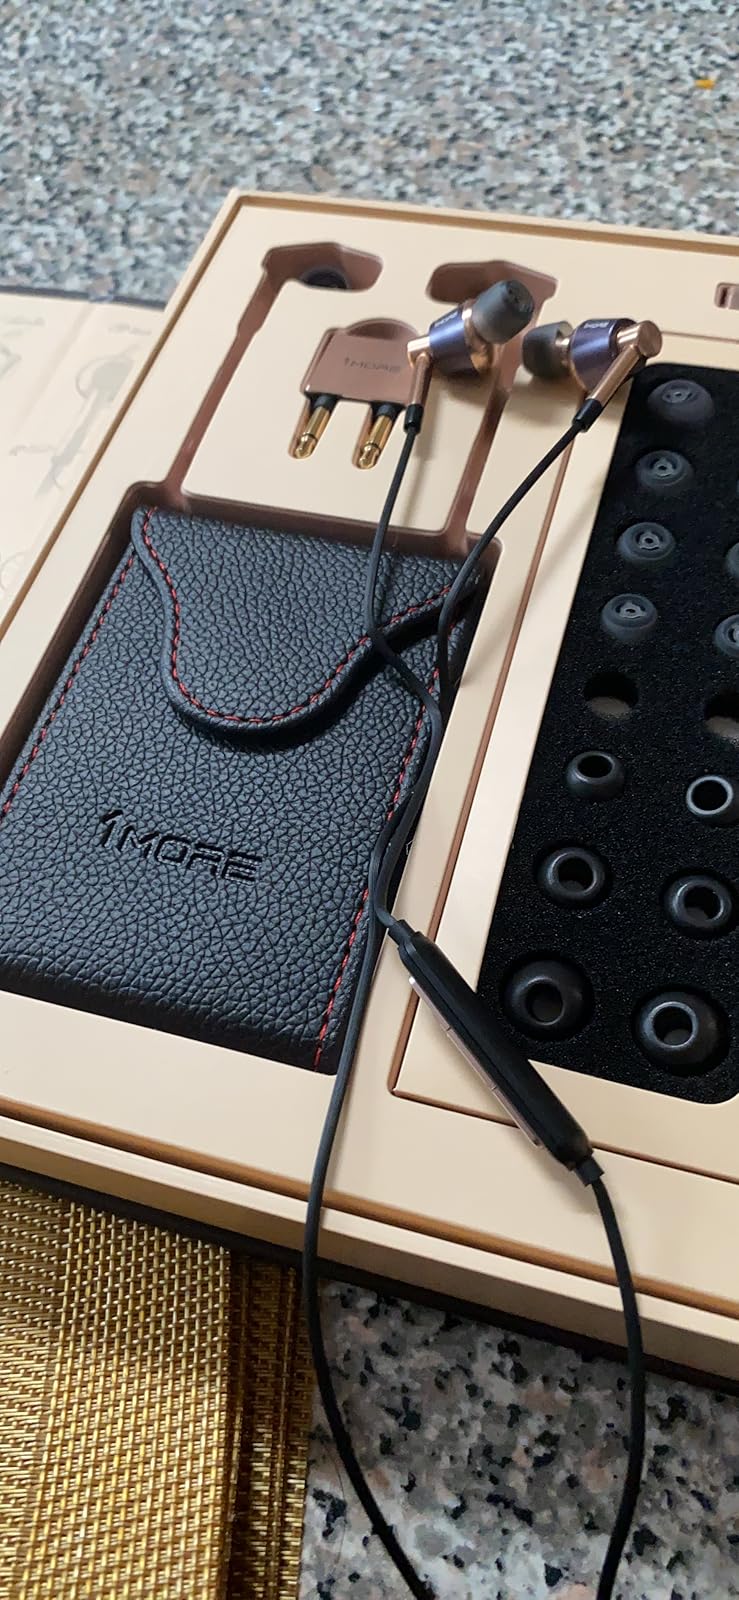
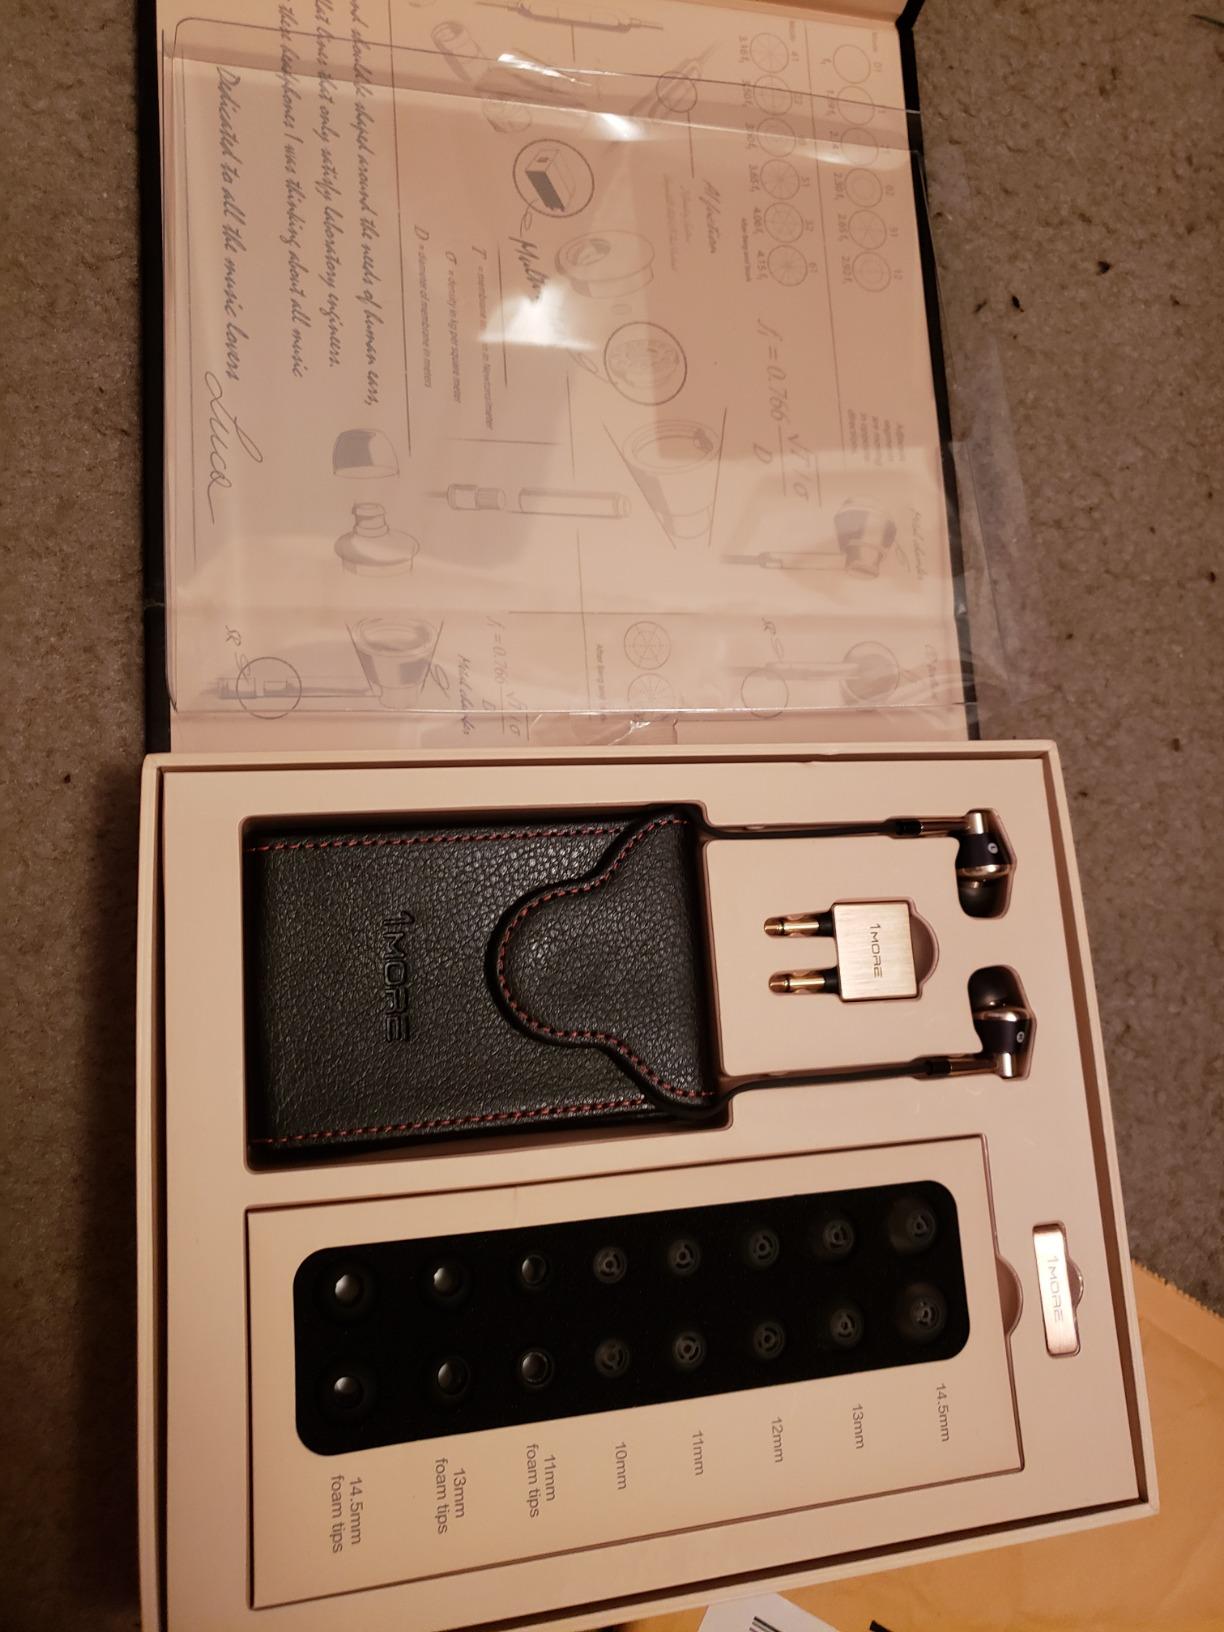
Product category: headphones
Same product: yes